FEU Tamaraws and Lady Tamaraws

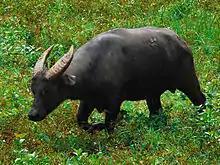
Tamaraw in wild

The Tamaraw is the mascot of all FEU athletic teams. Known scientifically as "Bubalus mindorensis", it is a rare animal found only in the island of Mindoro. The local endemic animal was chosen originally by the FEU founder, Dr. Nicanor Reyes Sr., for his admiration of its strength and intelligence. The Tamaraw icon has eventually transformed into a nationalistic and culturally significant symbol for ferociousness.